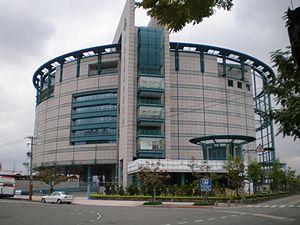
Les attractions touristiques populaires de Taïwan sont les suivantes :